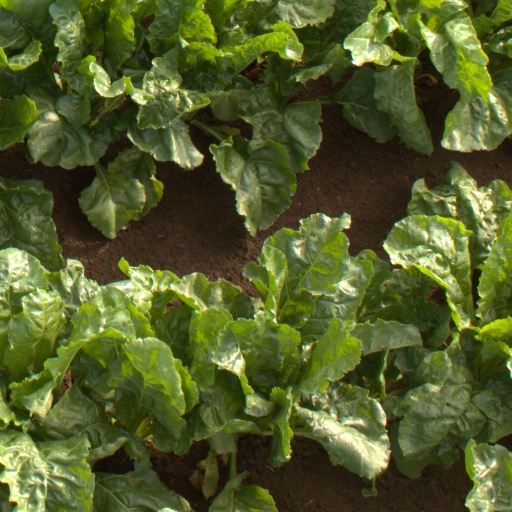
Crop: sugar beet